Parish of Deriringa

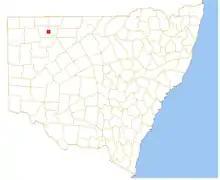
Location of the Parish

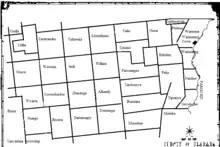
Map of Ularara County in North west New South Wales

Deriringa is a Parish of Ularara County in north west New South Wales. It is between Milparinka, New South Wales and Wilcannia and west of Wanaaring. The main economic activity of the parish is agriculture, with the Ardoo and the Salisbury Downs Station . the parish is at 30°06′37″S 143°34′02″E.